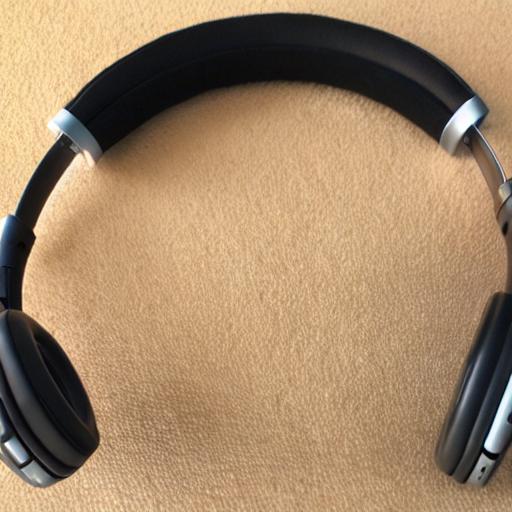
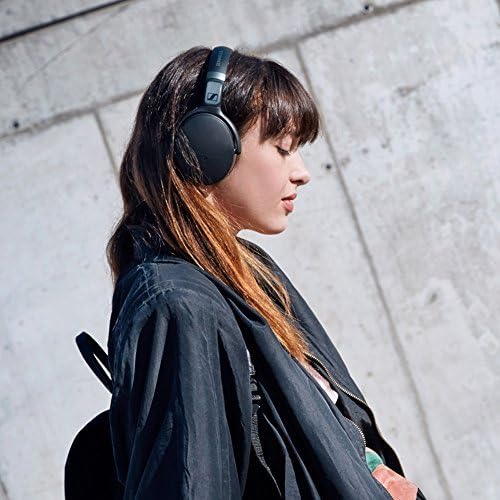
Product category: headphones
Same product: no